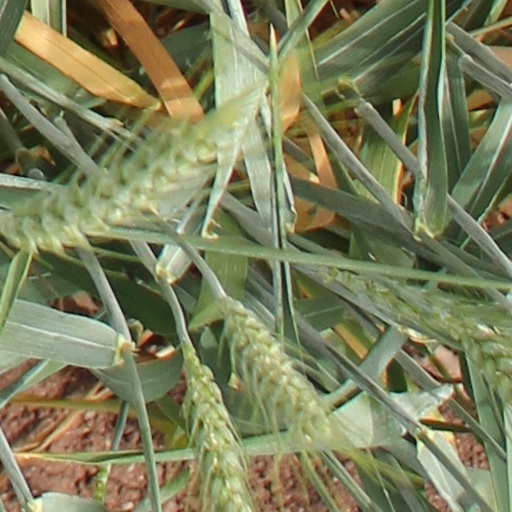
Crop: wheat